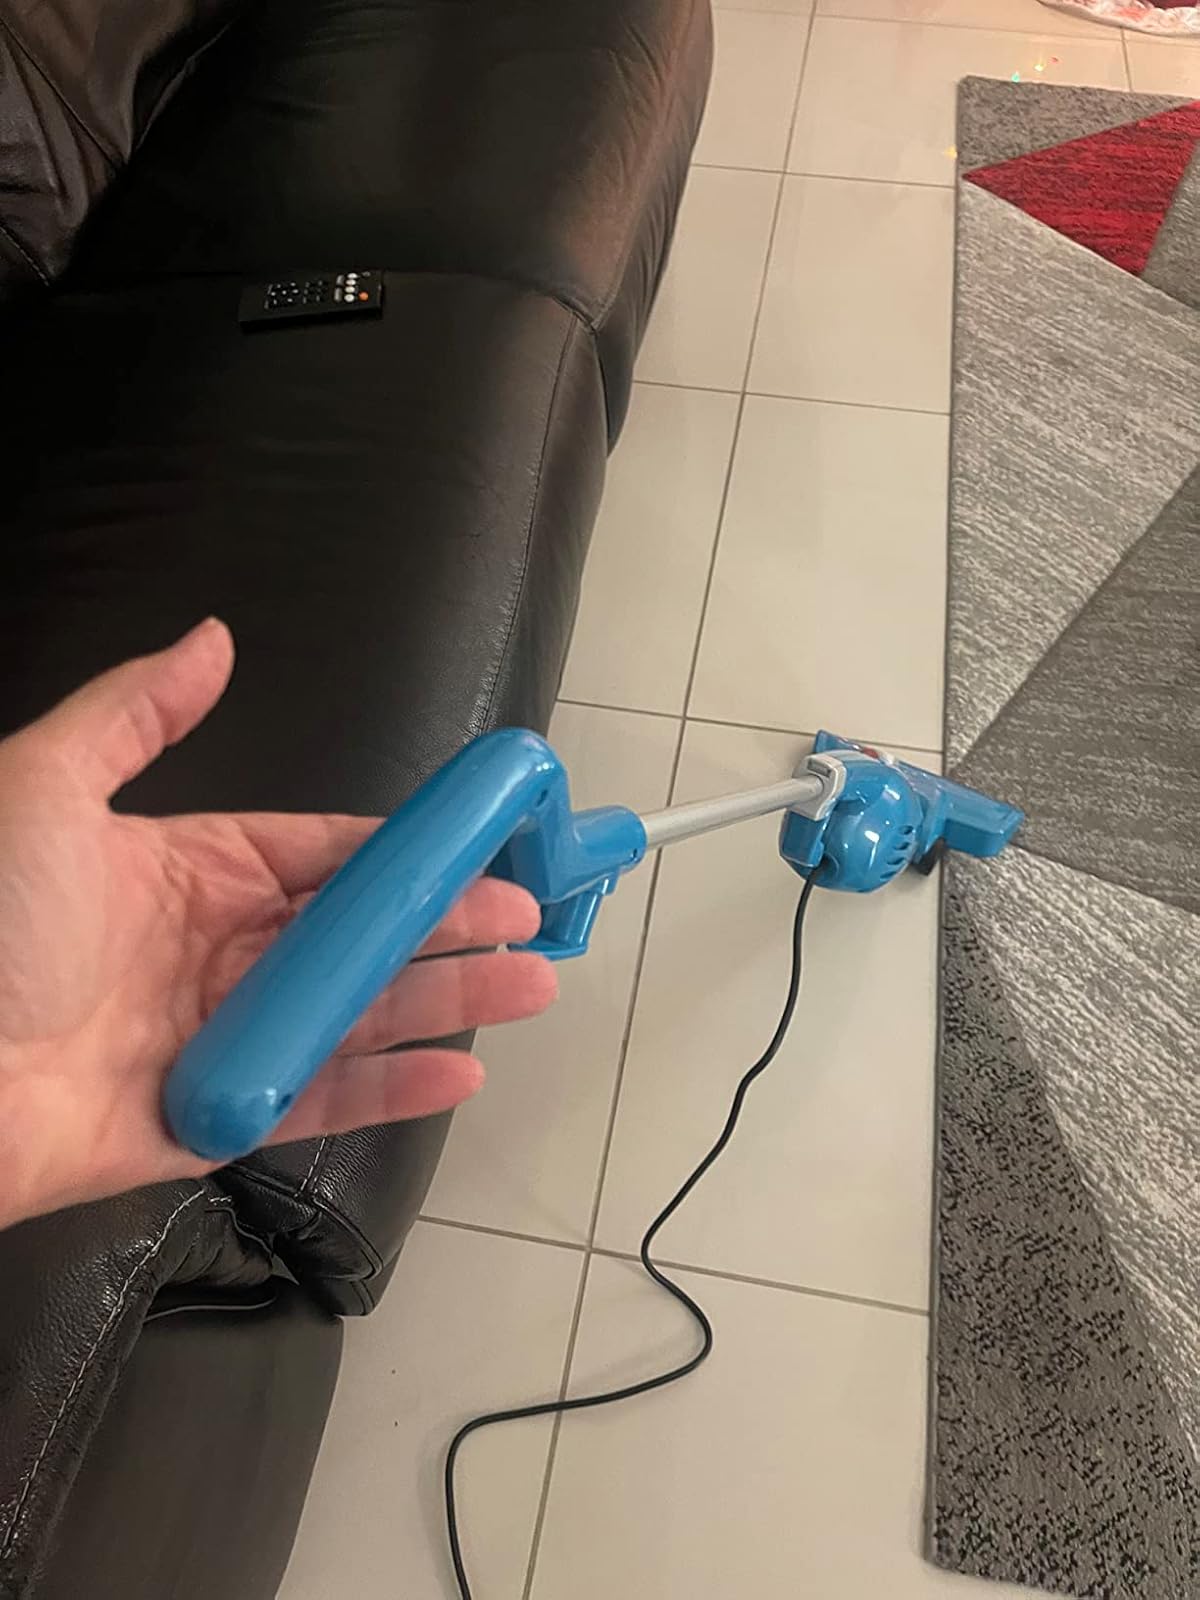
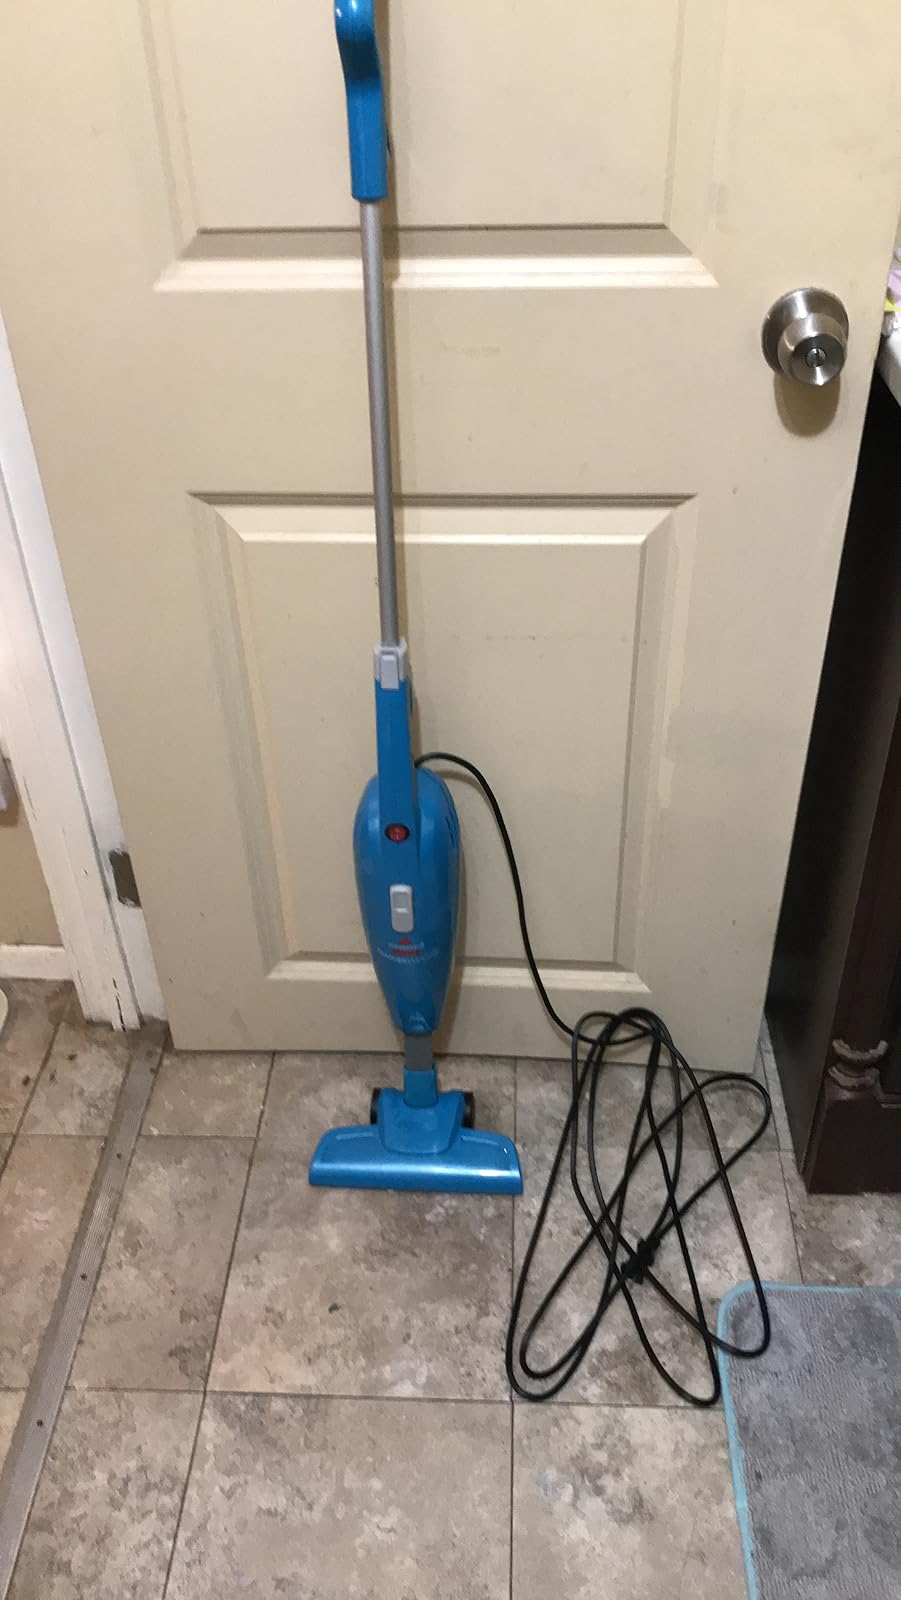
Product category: items_vacuum
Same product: yes